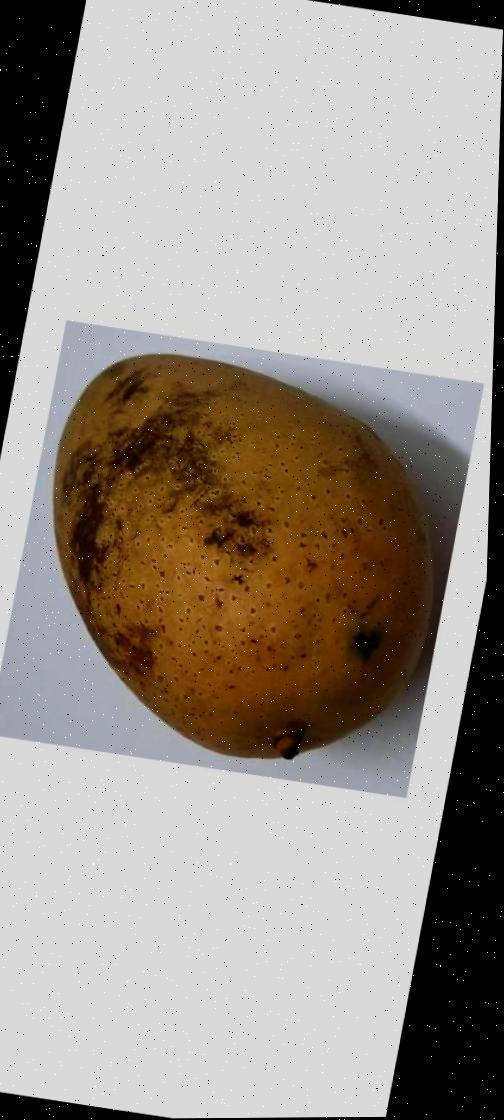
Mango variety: Ashshina Classic